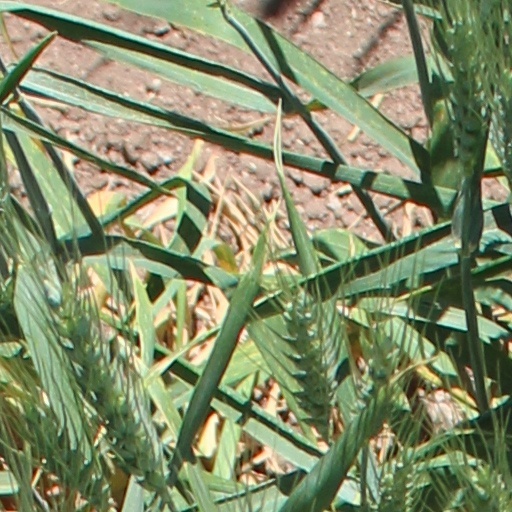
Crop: wheat